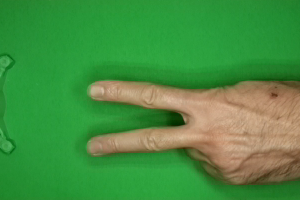
Label: scissors